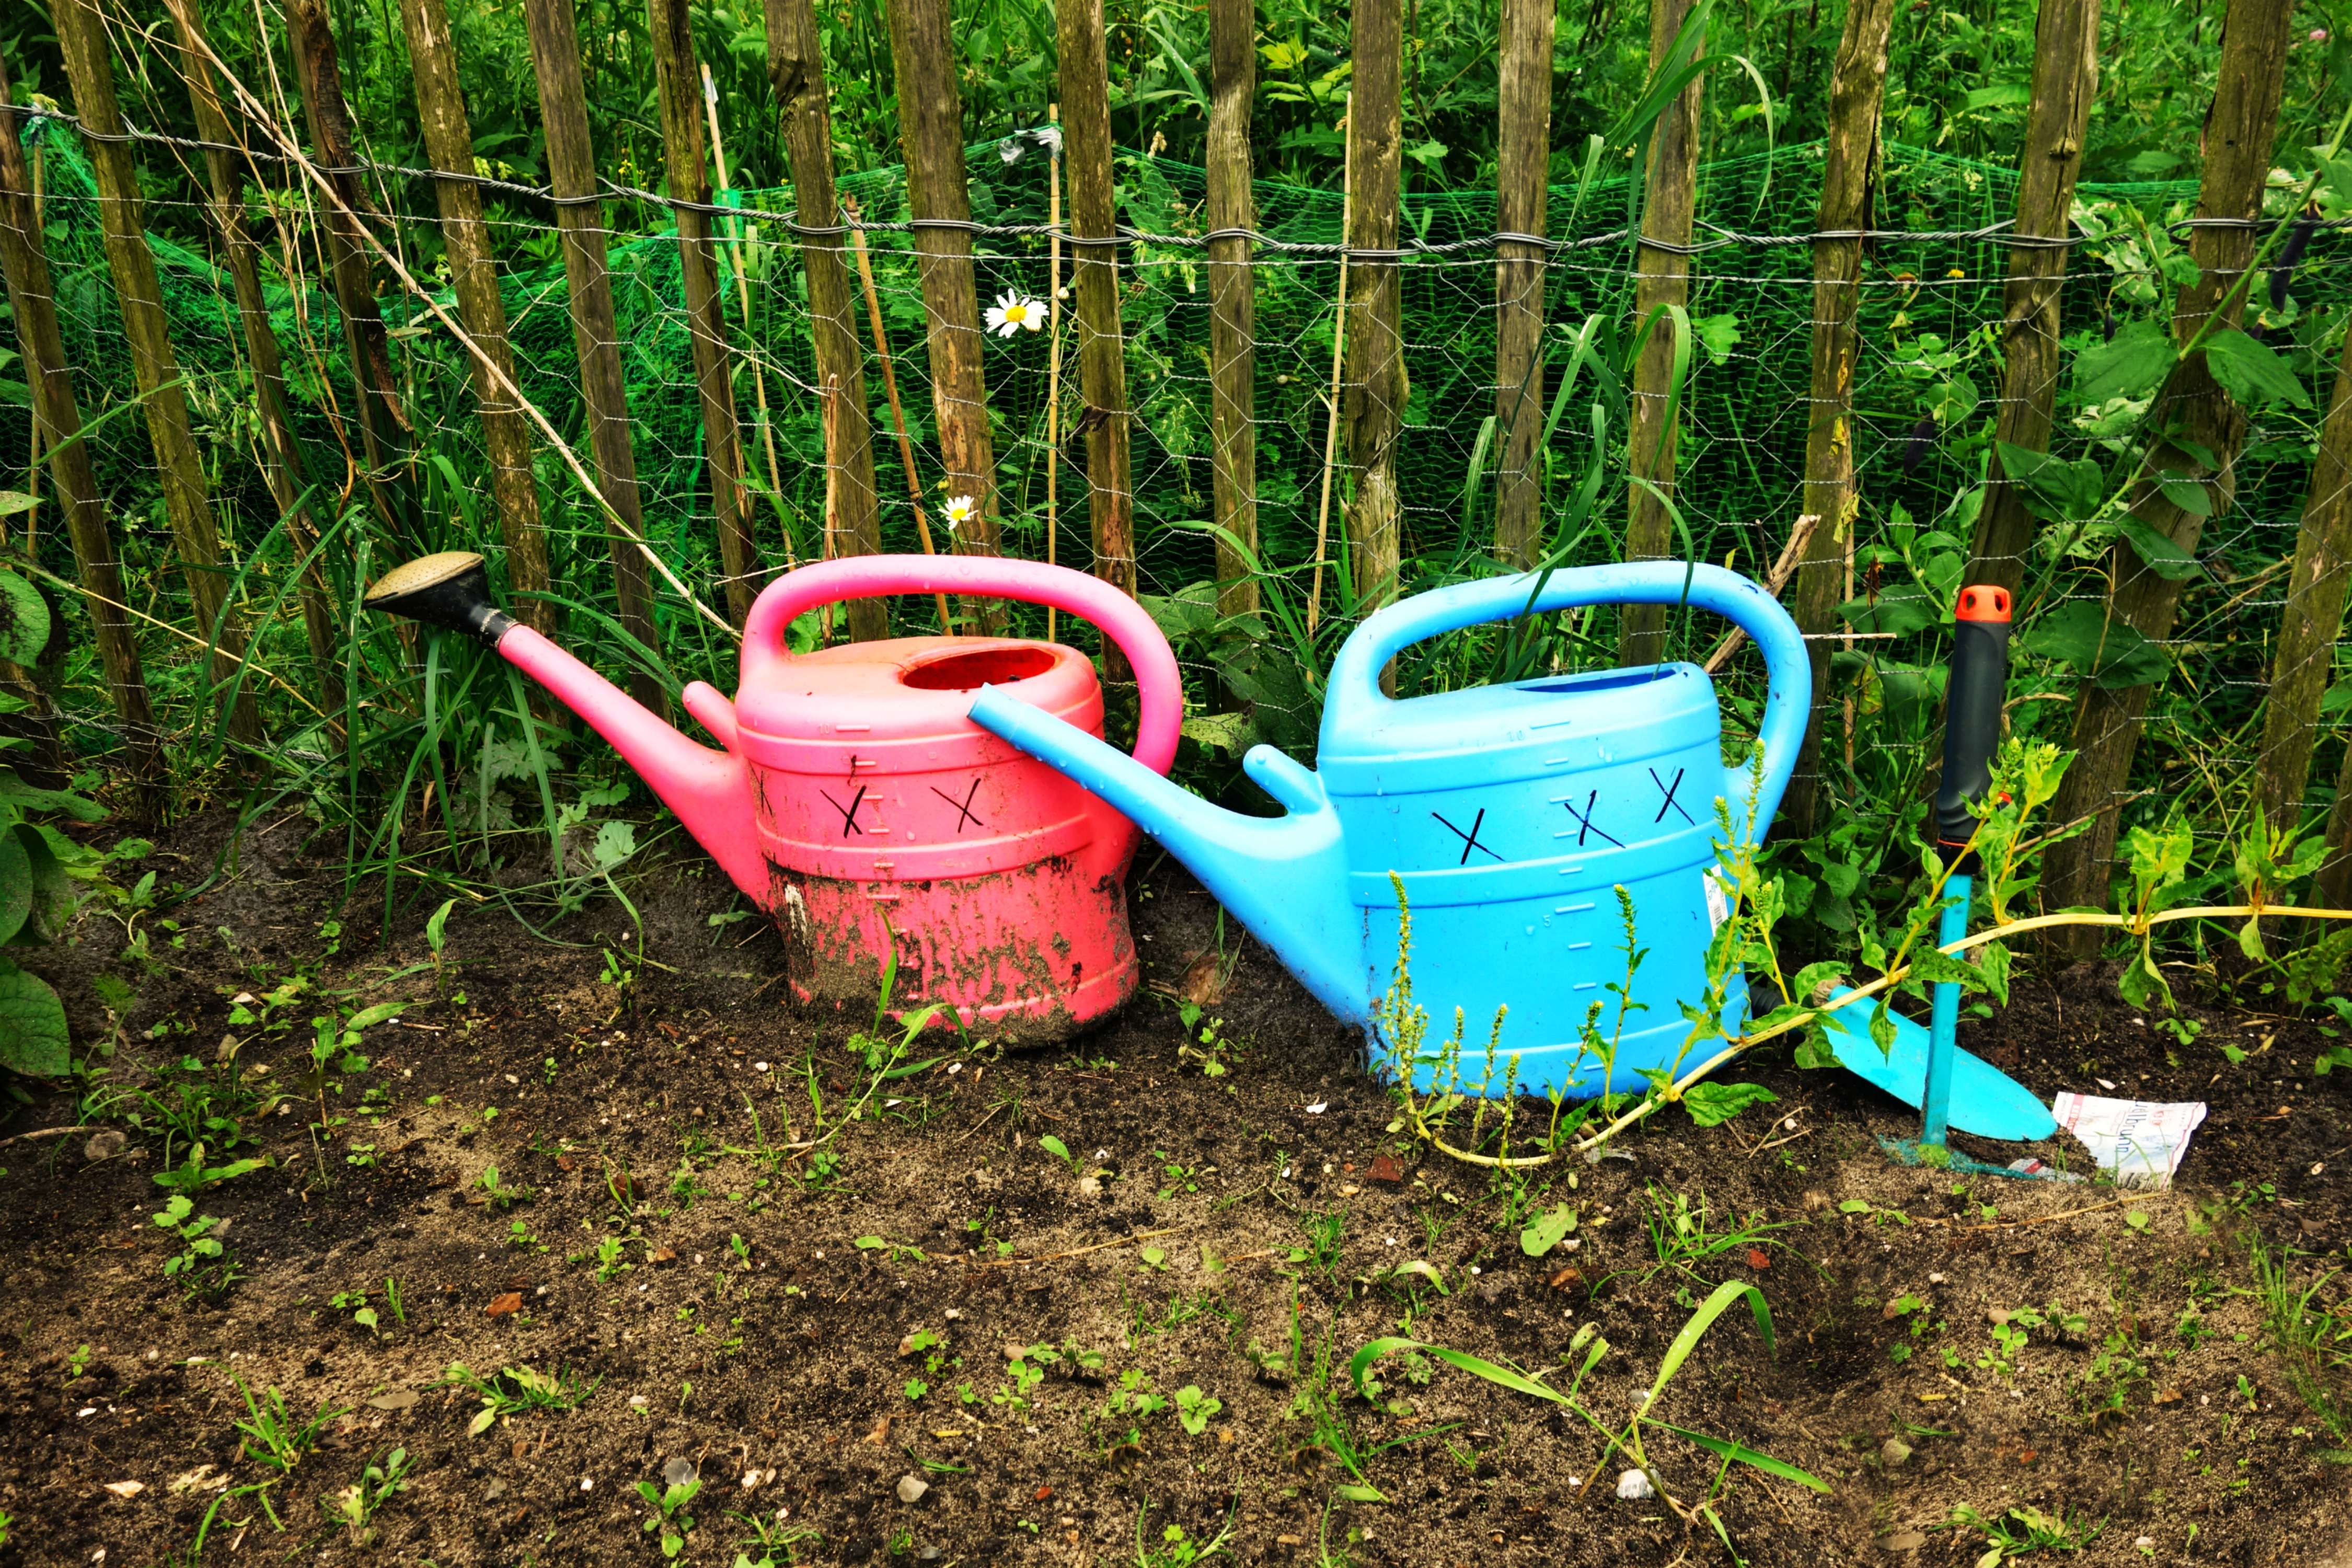
water, grass, lawn, plastic, tool, green, vehicle, equipment, backyard, soil, blue, agriculture, garden, pink, gardening, can, horticulture, yard, watering can